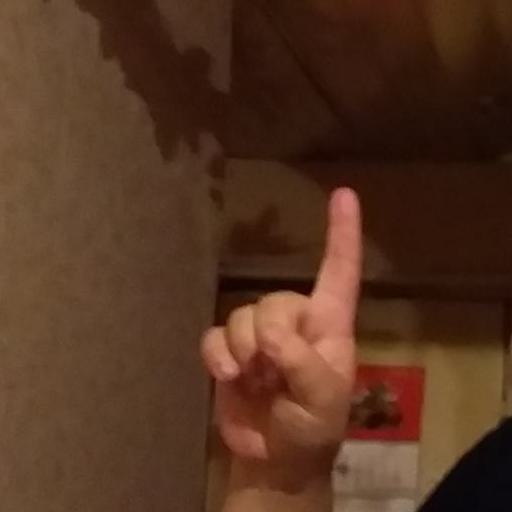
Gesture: one